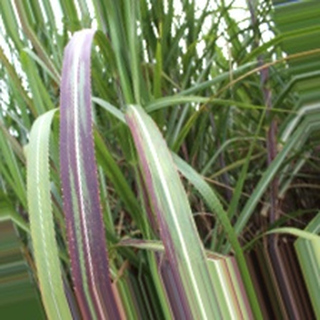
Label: sugarcane_bacterial_blight